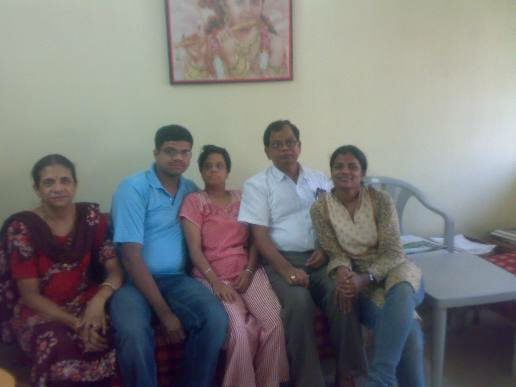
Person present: Yes